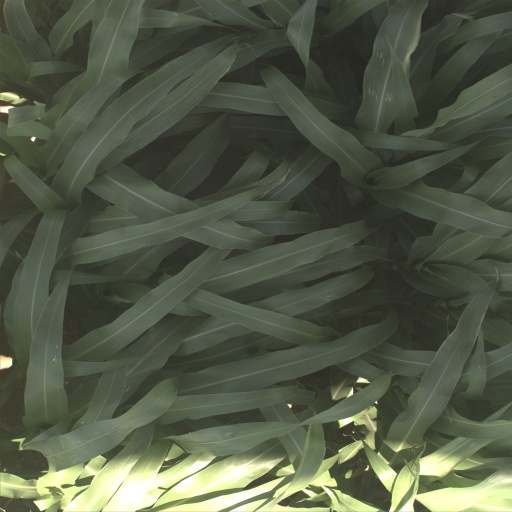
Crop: sorghum